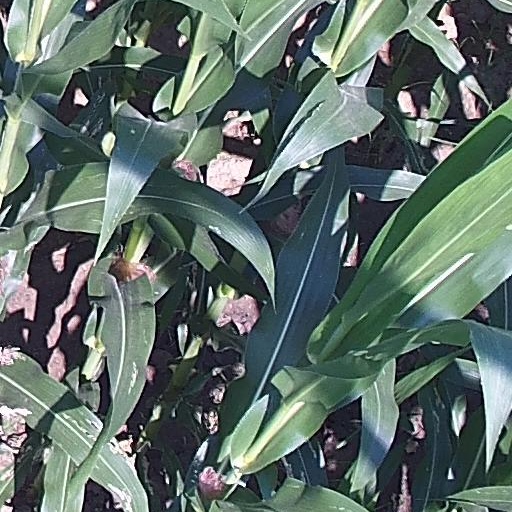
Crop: maize; corn